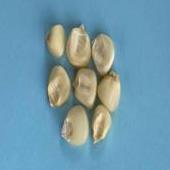
Maize quality: Good